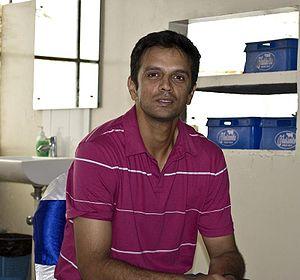
Rahul Sharad Dravid est un joueur de cricket international indien né le 11 janvier 1973 à Indore. Ce batteur débute avec l'équipe du Karnataka en 1991. Il dispute 164 test-matchs entre 1996 et 2012 et 344 ODI entre 1996 et 2011, principalement avec l'équipe d'Inde. Il occupe le poste de capitaine de la sélection nationale entre 2005 et 2007. Lorsqu'il prend sa retraite internationale, en 2012, il possède le deuxième meilleur total de courses en test-matchs de tous les temps, 13 288, derrière son coéquipier Sachin Tendulkar. Il est le batteur qui a fait face au plus de lancers dans cette forme de jeu. Il compte également plus de 10 000 courses en ODI. Il est nommé « joueur de l'année » aux ICC Awards en 2004.